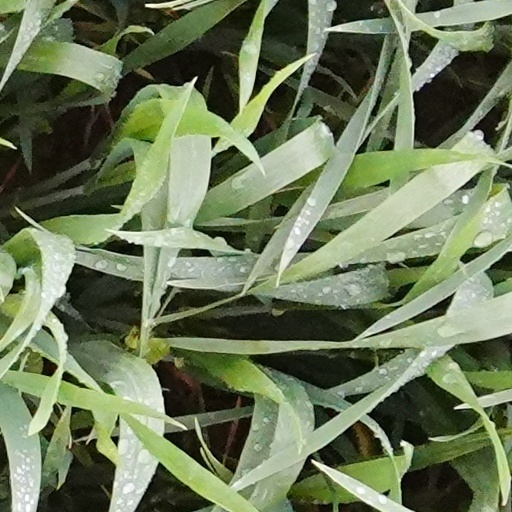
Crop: wheat